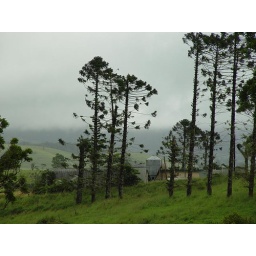
Araucaria bidwillii in cattle pasture near Millaa Millaa on the southern part of the Atherton Tableland, during the rainy season.